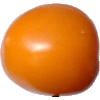
Label: Tomato Yellow 1